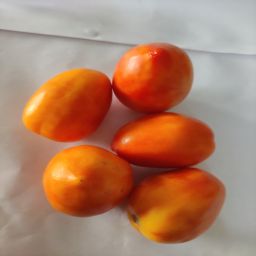
Crop: Tomato
Quality: Ripe